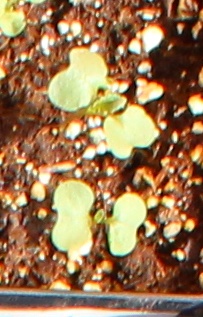
Label: Canola